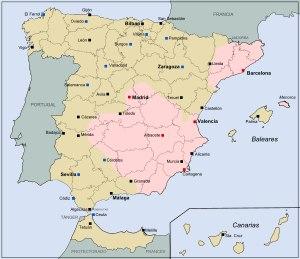
La bataille de la poche de Bielsa est un des combats de la guerre d'Espagne, livrés entre les troupes nationalistes et les forces républicaines. Elle commença le 14 avril 1938, lorsque les nationalistes, après leur victorieuse campagne d'Aragon, encerclèrent les hommes de la 43ᵉ division de l'armée populaire républicaine autour de Bielsa, dans le nord de l'Aragon. Elle prit fin le 15 juin 1938 par la réduction totale de la poche.